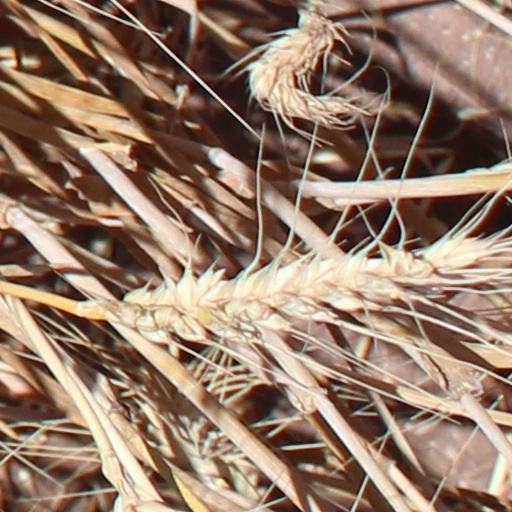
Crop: wheat